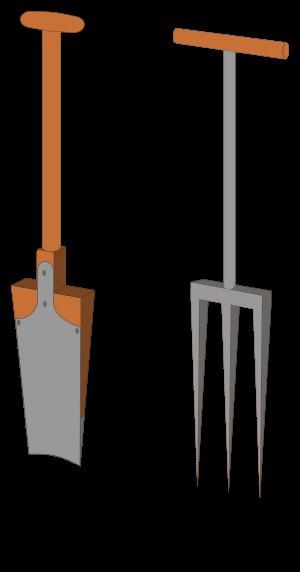
La garance des teinturiers, Rubia tinctorum L., est une plante vivace de la famille des Rubiacées qui fut largement cultivée pour la teinture rouge extraite de ses rhizomes.